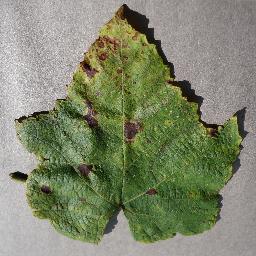
Label: Grape___Leaf_blight_(Isariopsis_Leaf_Spot)